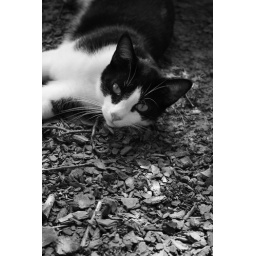
my cat borf in black and white ontop of wood chips